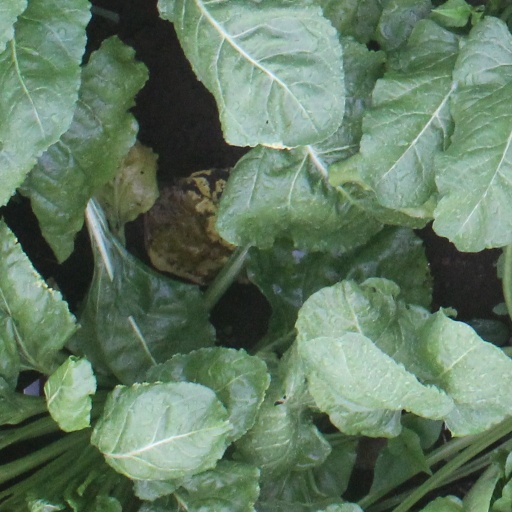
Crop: sugar beet